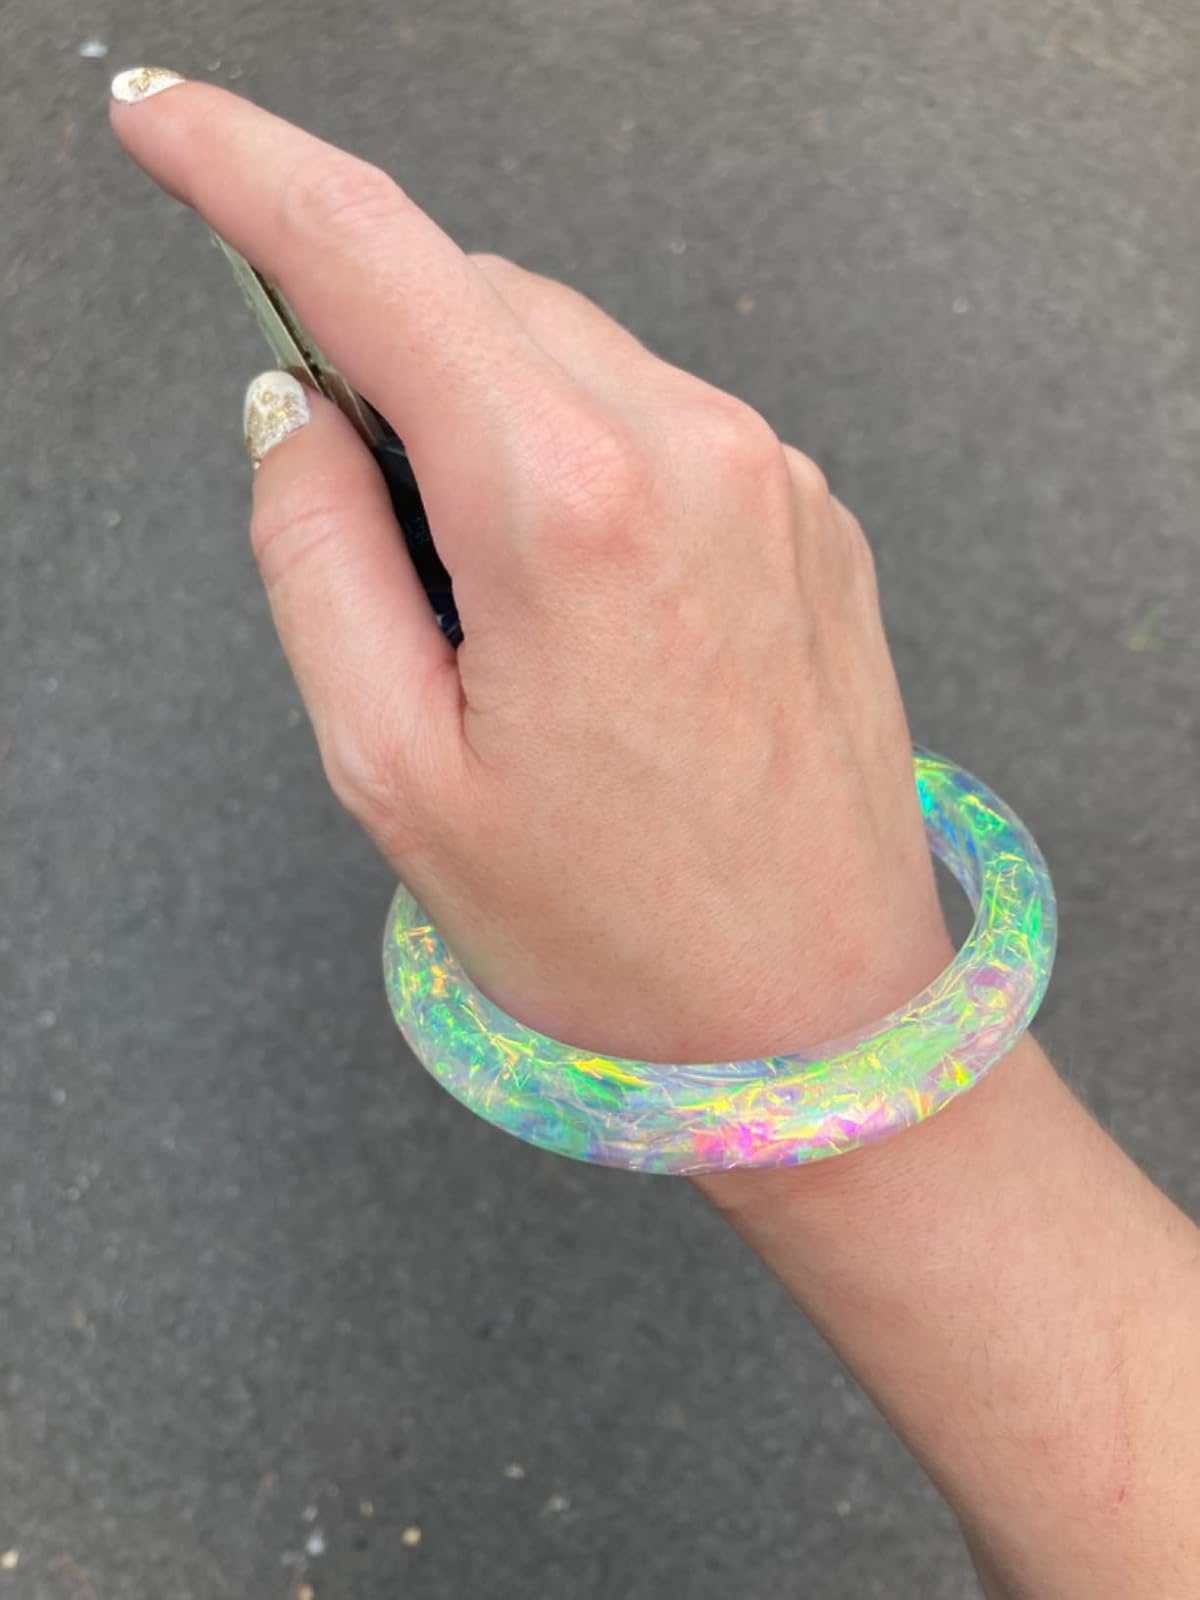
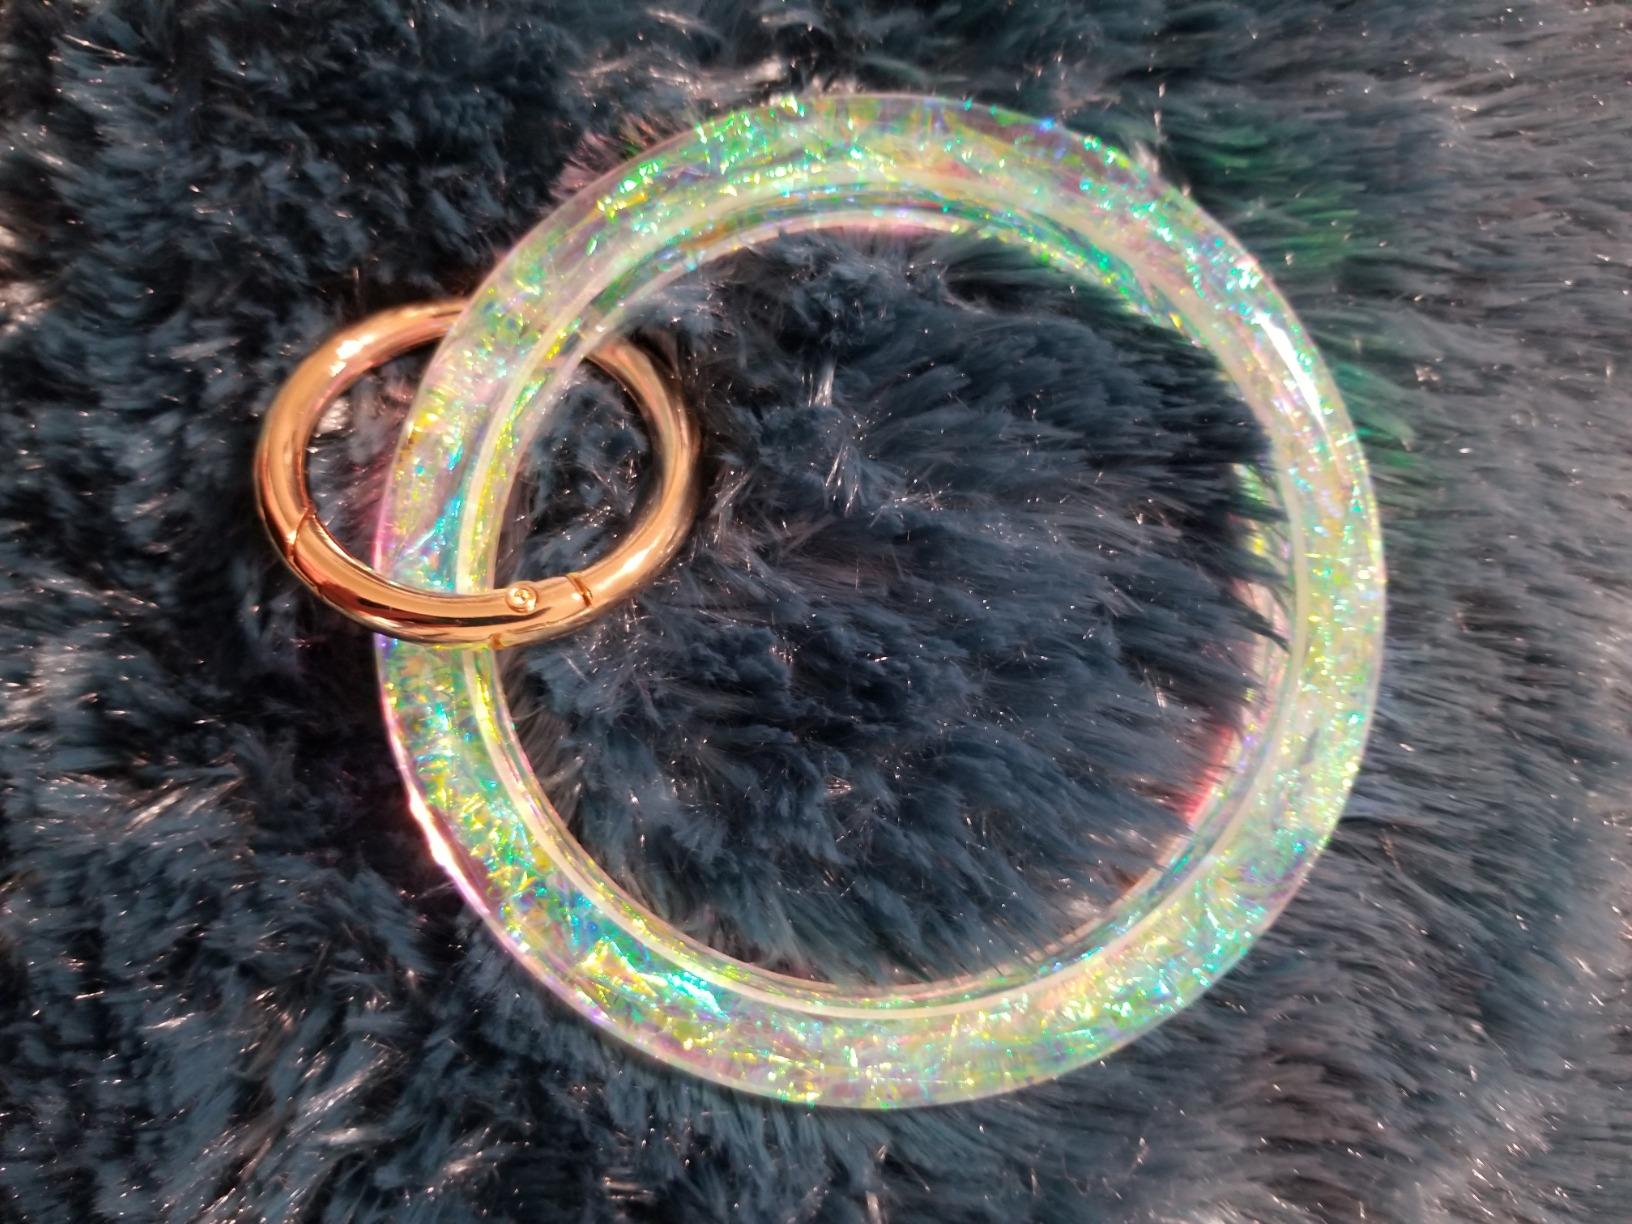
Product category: accessories_keychain
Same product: yes